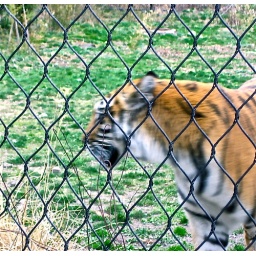
A female tiger in the Tiger Tales exhibit.